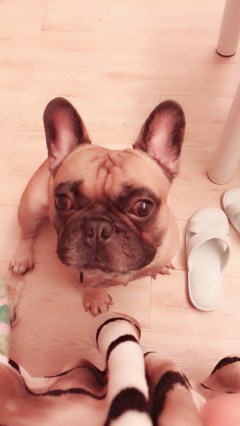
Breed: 1121-n000002-French_bulldog